Mark Twain

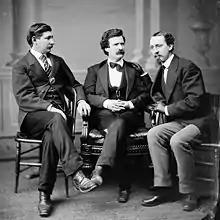
(From l. to r.) American Civil War correspondent and author George Alfred Townsend, Mark Twain and David Gray, editor of the rival "Buffalo Courier"

Samuel Langhorne Clemens was born on November 30, 1835, in Florida, Missouri. He was the sixth of seven children of Jane ("née" Lampton; 1803–1890), a native of Kentucky, and John Marshall Clemens (1798–1847), a native of Virginia.